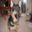
Label: dog